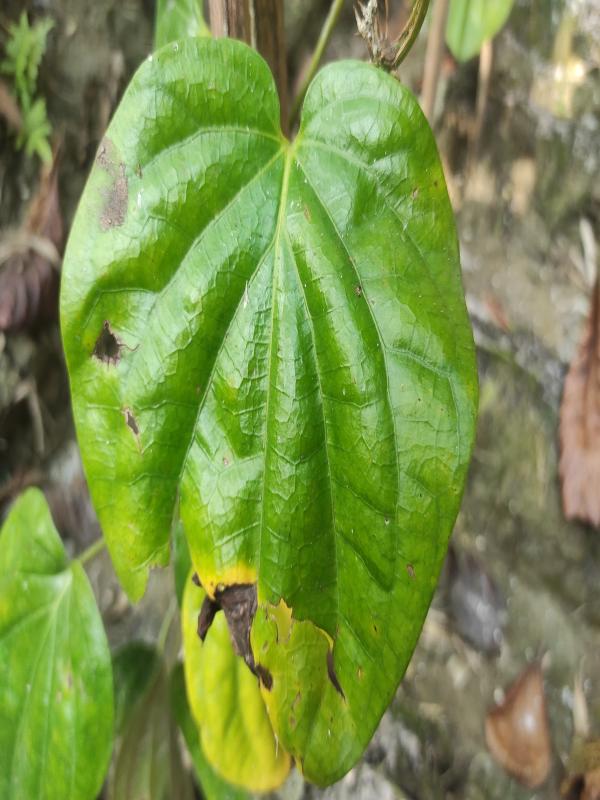
Label: Fungal_Brown_Spot_Disease